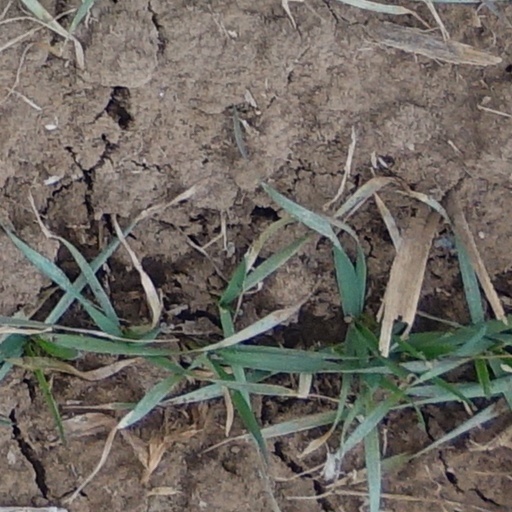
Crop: wheat